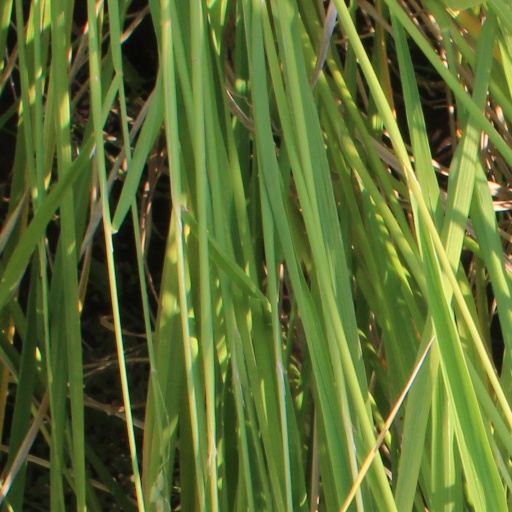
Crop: rice